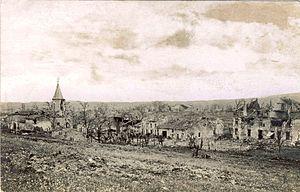
Photographie prise pendant la Première Guerre mondialeen Bezonvaux.
Bezonvaux est une commune française située dans le département de la Meuse, en région Grand Est.